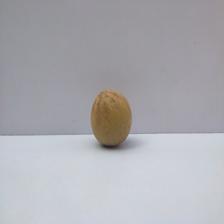
Size: Small